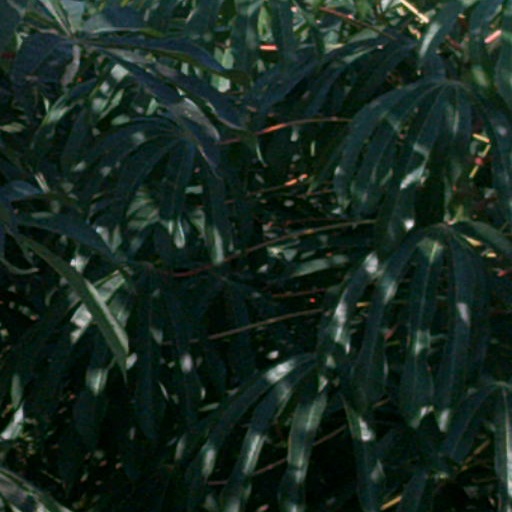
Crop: cassava